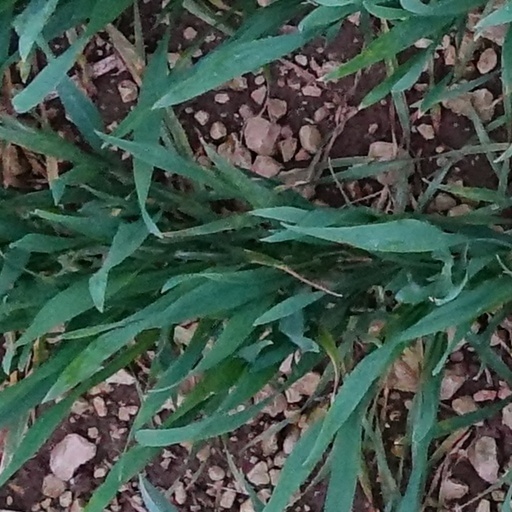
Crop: wheat